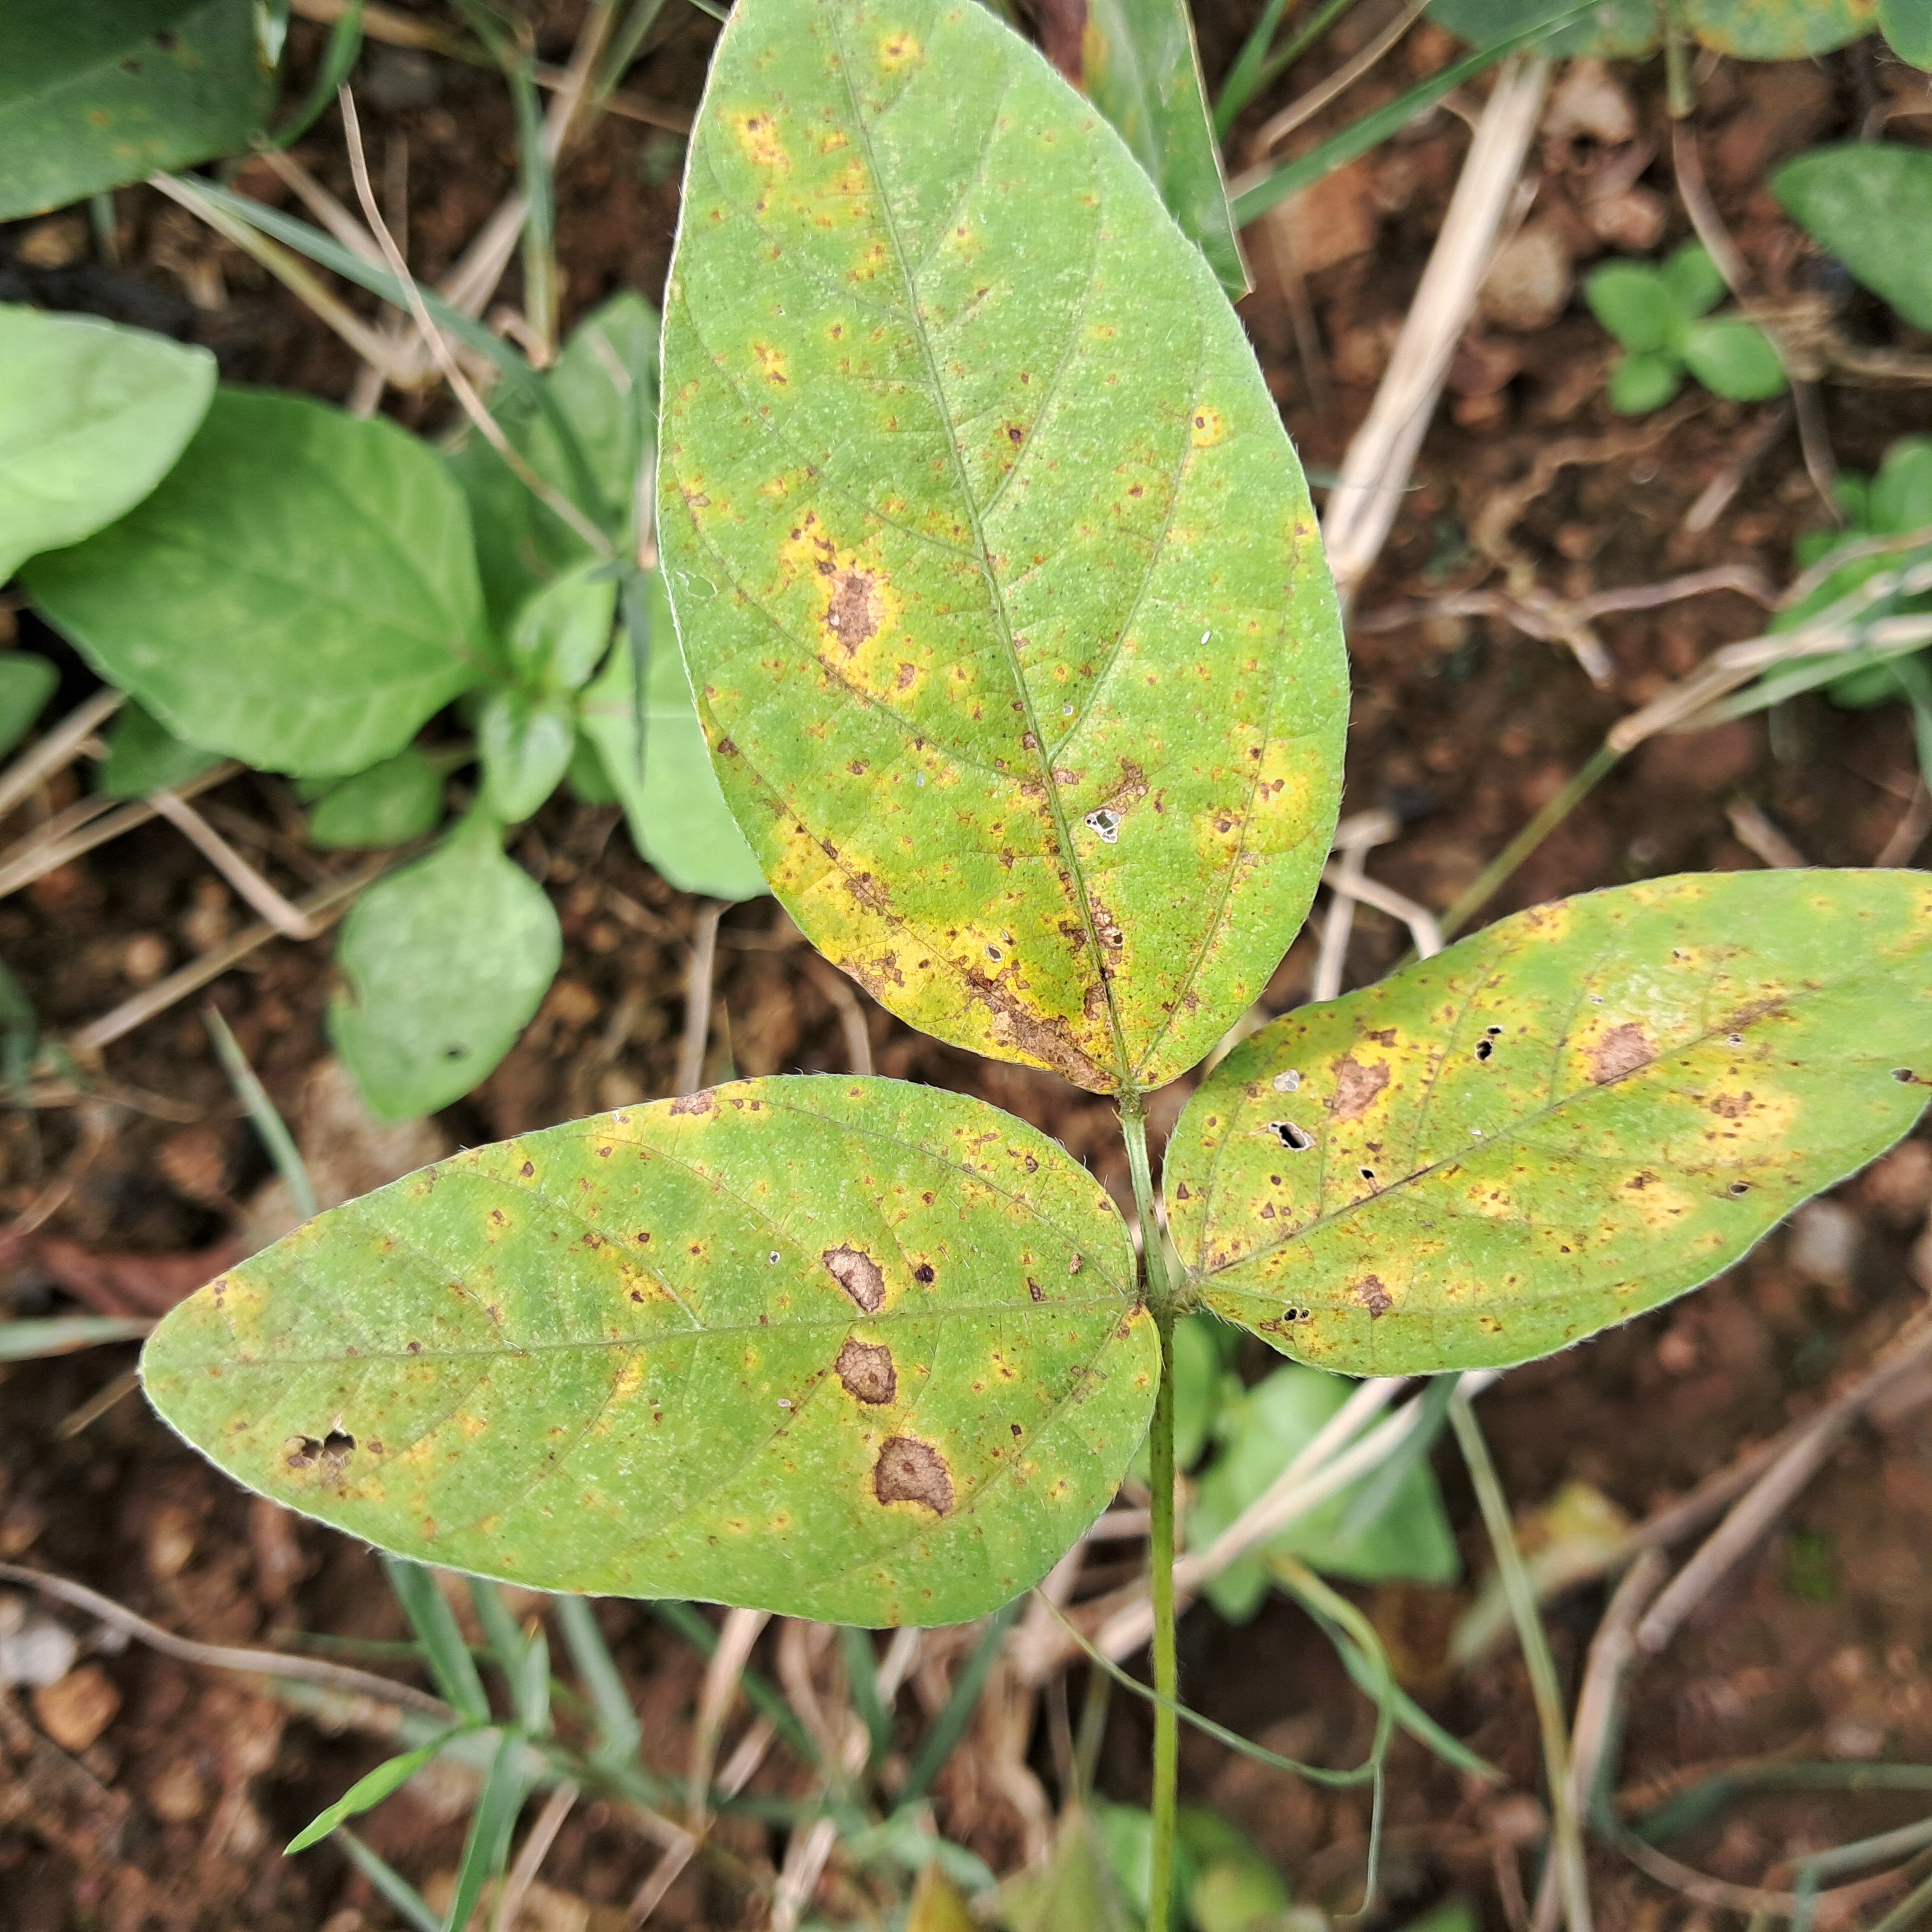
Label: Rust